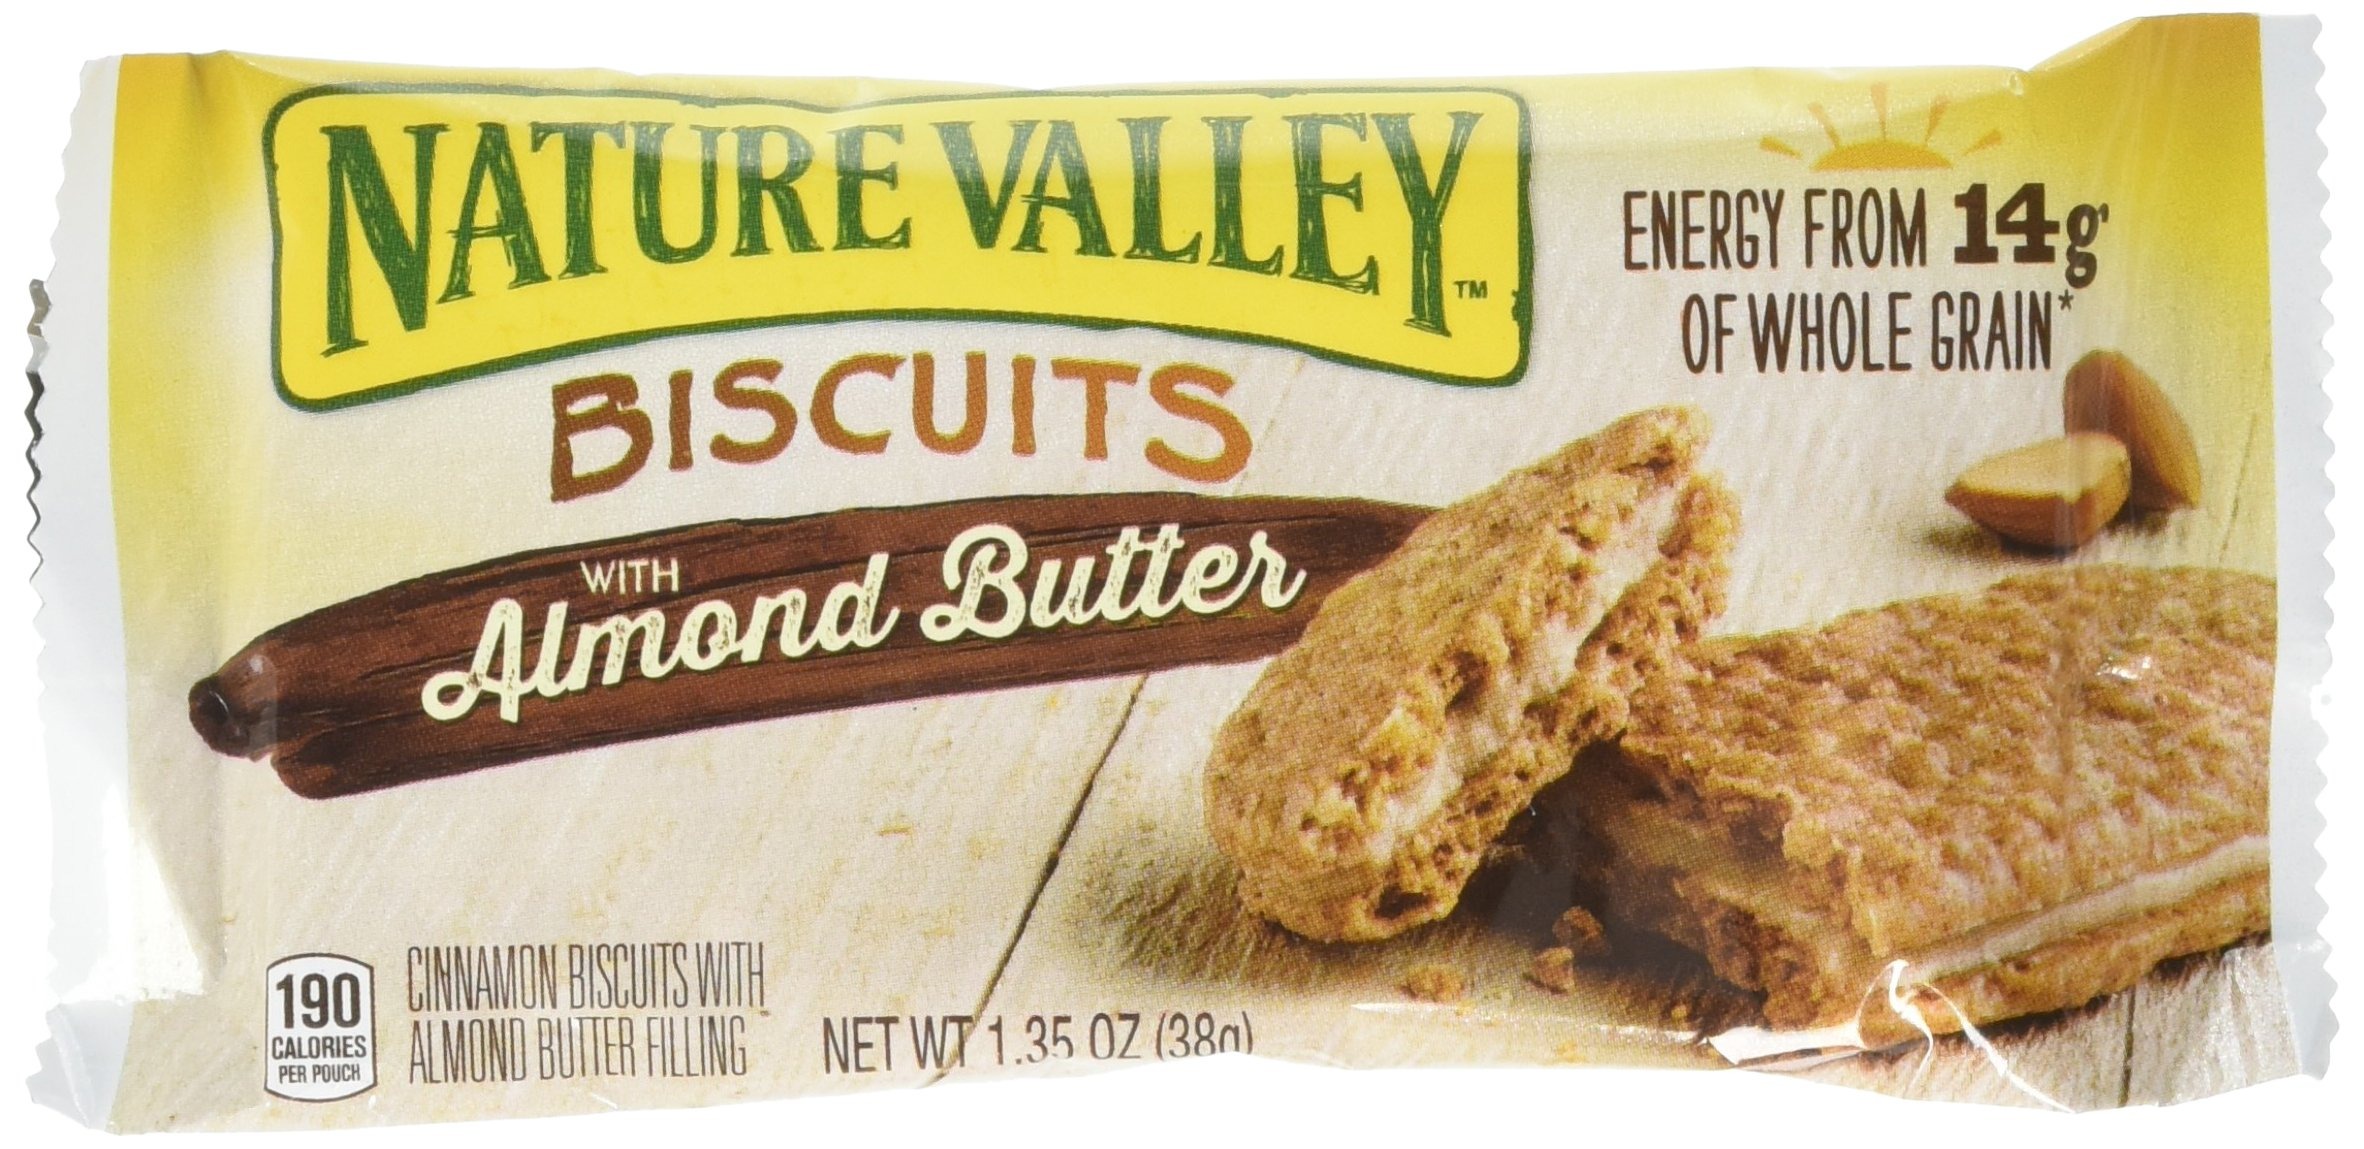
Item Name: Nature Valley Sandwich Biscuit with Almond Butter (30 count), 1.35 oz/pouch
Bullet Point 1: Nature Valley Sandwich Biscuits: Contains 30 individually wrapped sandwich biscuits
Bullet Point 2: Almond Butter Flavor: Features a delicious almond butter spread
Bullet Point 3: Fat Free: Low in fat and calories for a healthier snack
Bullet Point 4: Perfect for On-the-Go Snacking: Portable pouches make these biscuits easy to take anywhere
Bullet Point 5: Made by Nature Valley: A trusted brand known for quality snacks
Product Description: Nature Valley Biscuits with Almond Butter, 1.35 oz, 30-count
Value: 40.5
Unit: Ounce

Price: 9.385